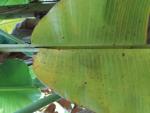
Label: xamthomonas